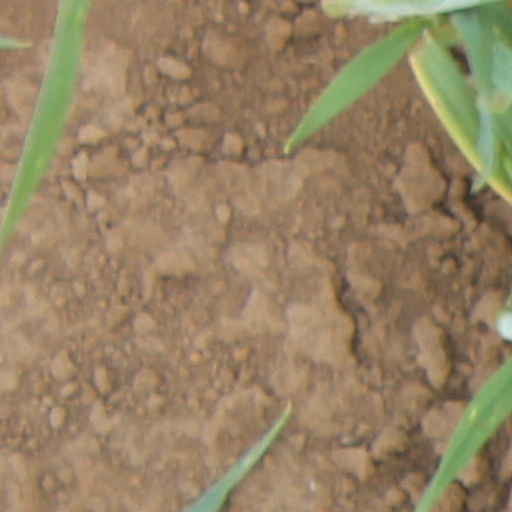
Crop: wheat